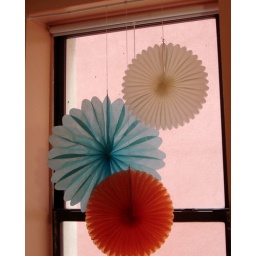
Chinatown had these wonderful tissue paper flowers in all different colors and sizes.